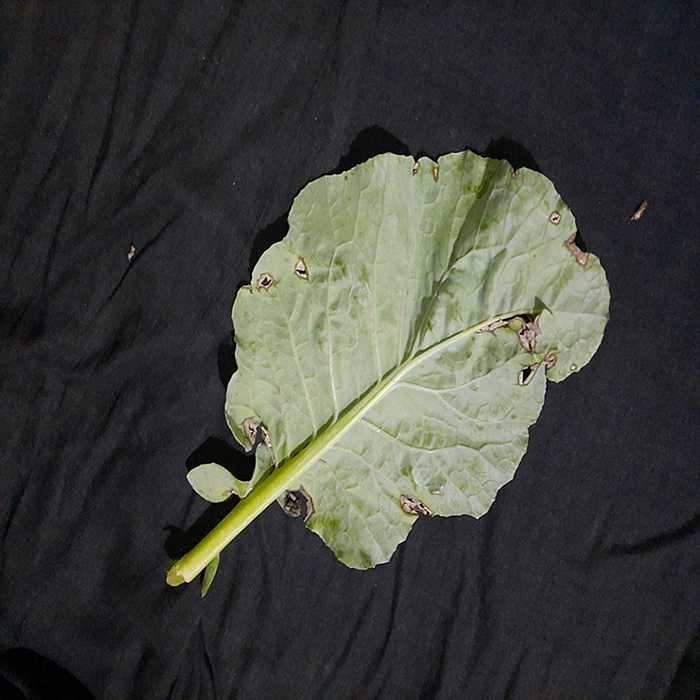
Plant: Cauliflower
Label: Downy mildew